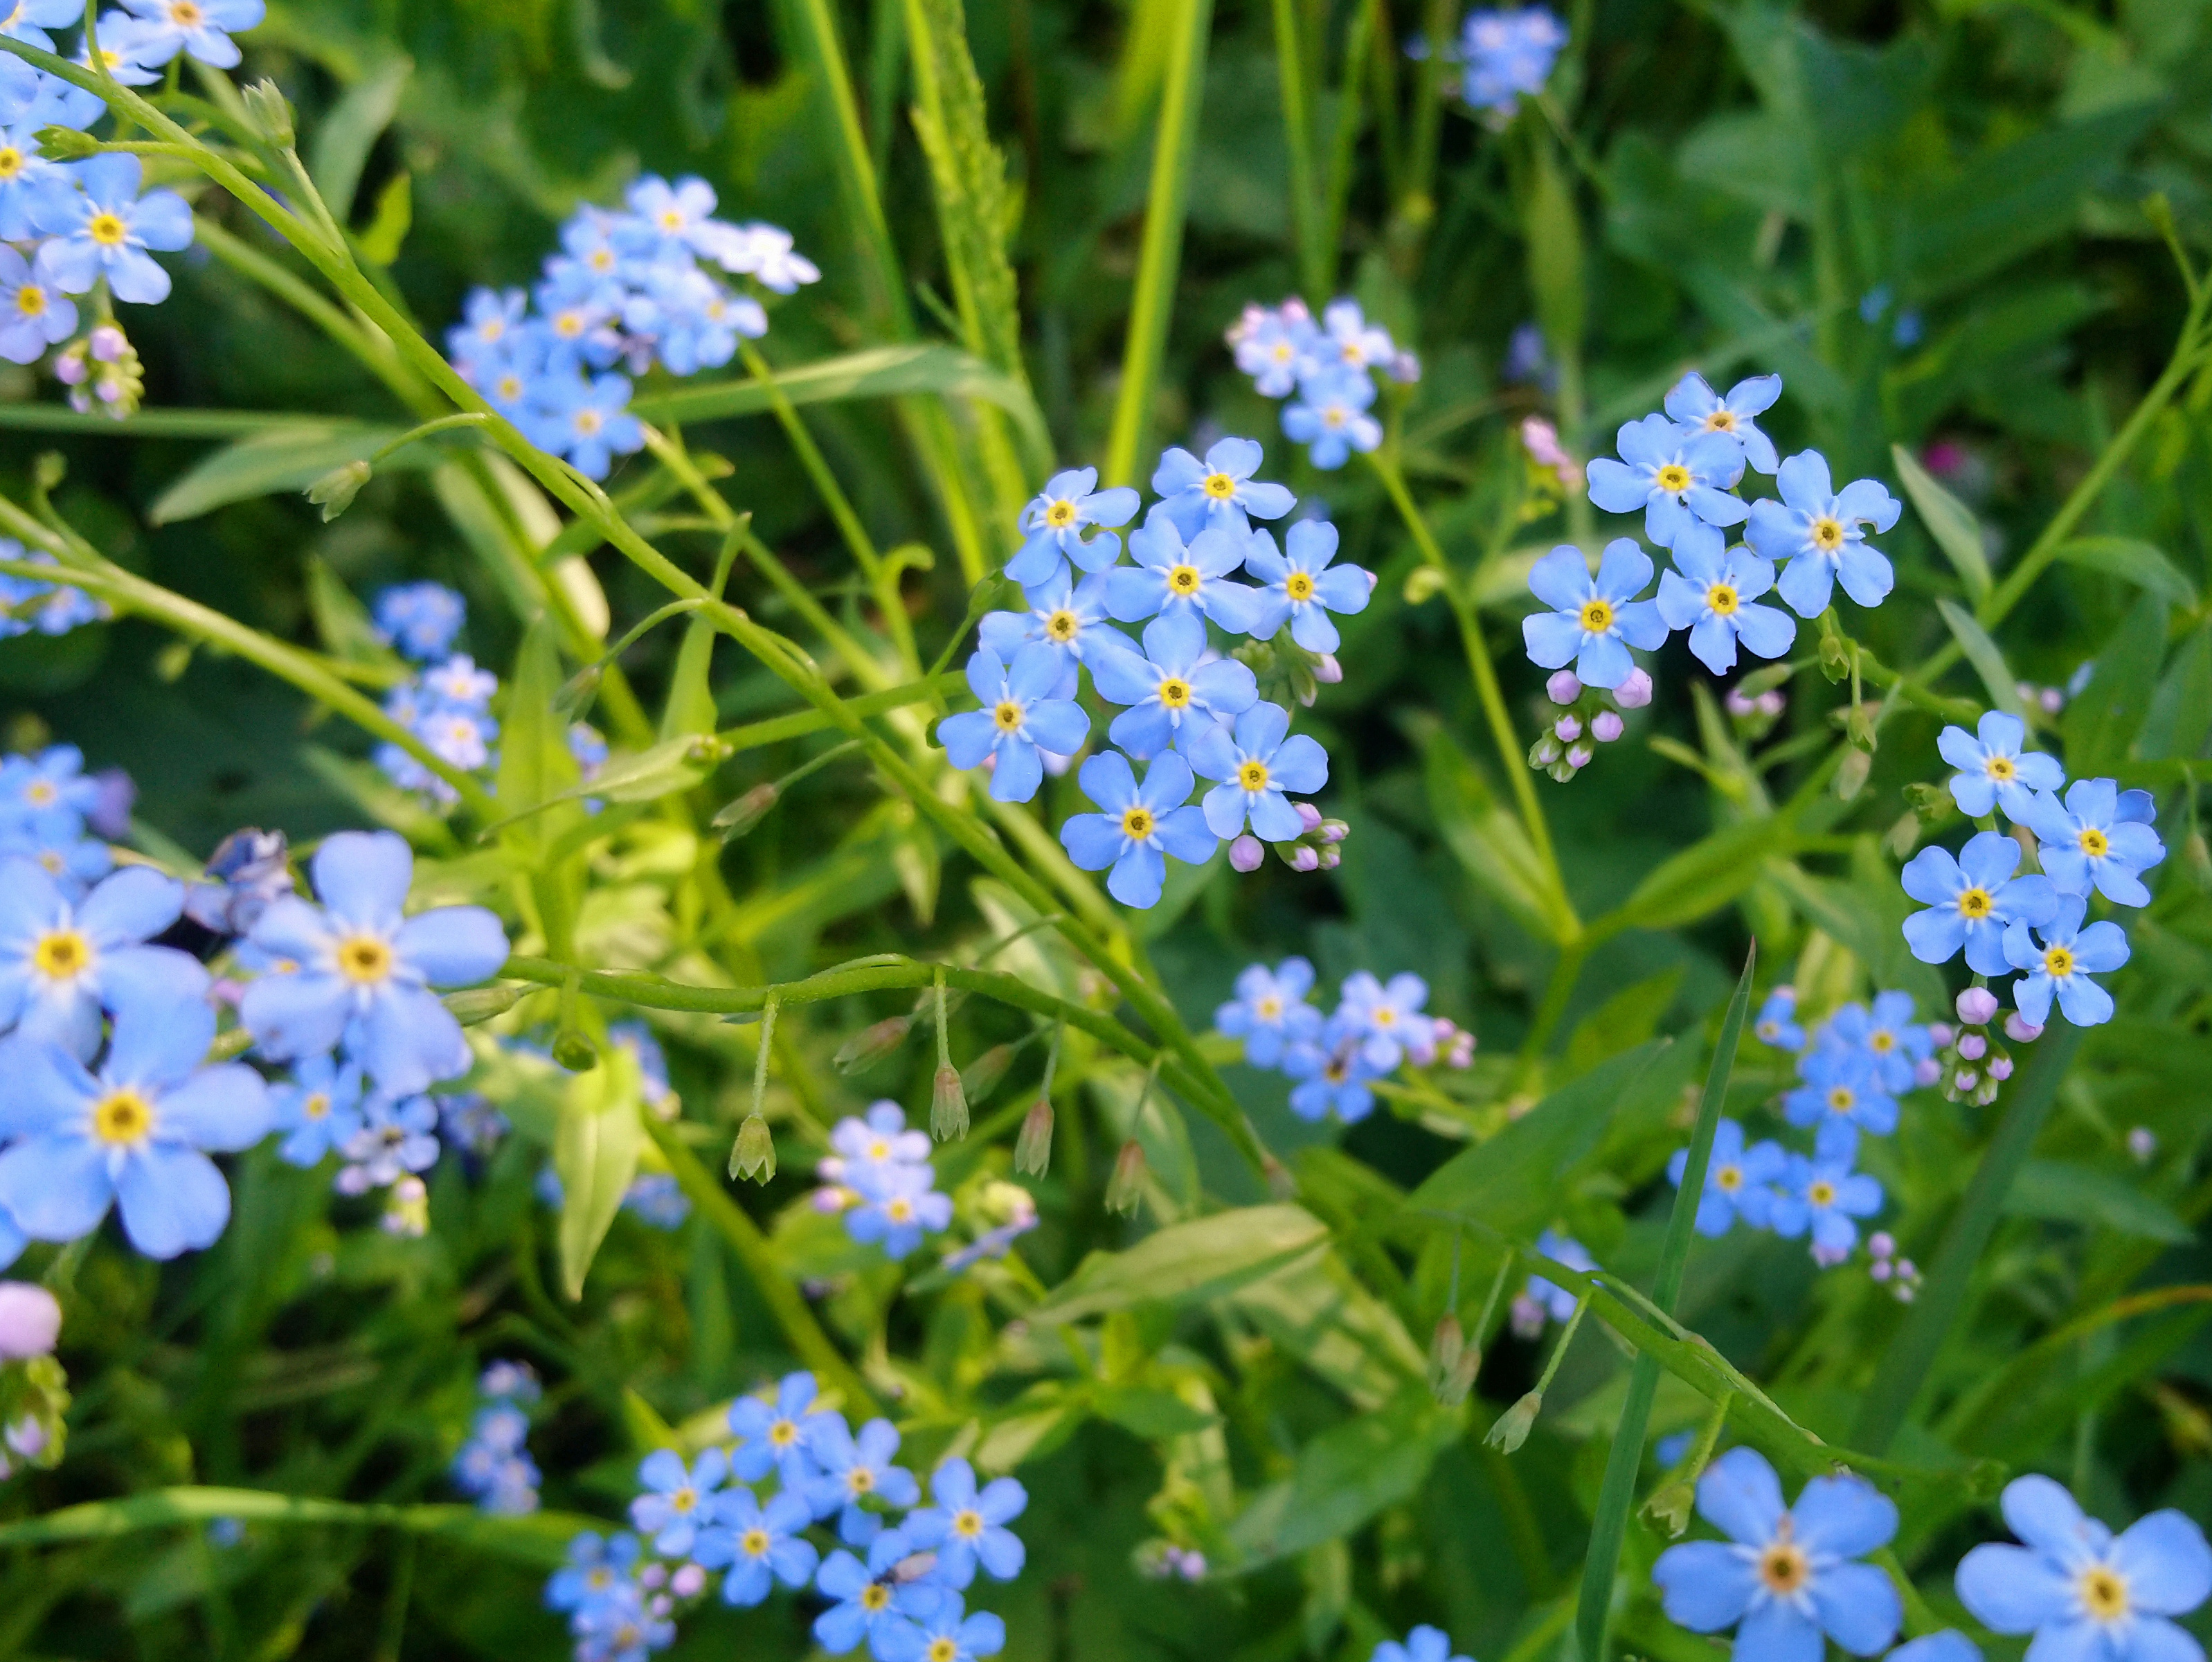
flower, blue, yellow, scorpion grasses, alpine forget me not, Water forget me not, petal, purple, wildflower, herbaceous plant, Borages, perennial plant, Forb, spiderwort, Lobelias, galium